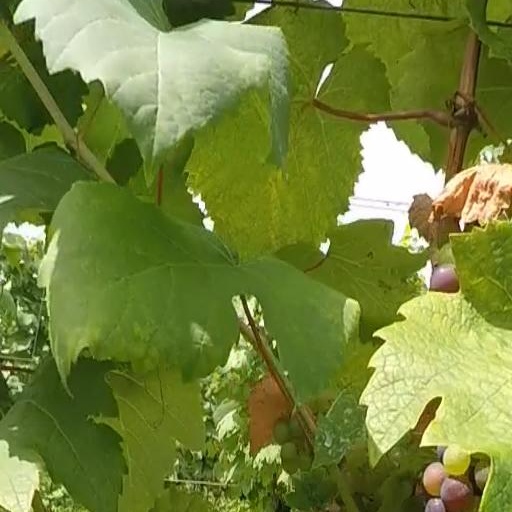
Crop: grape